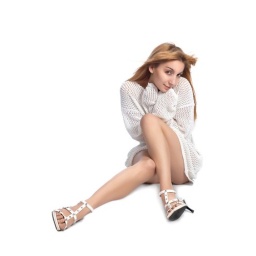
blond in sweater and high heels shoes on totally white